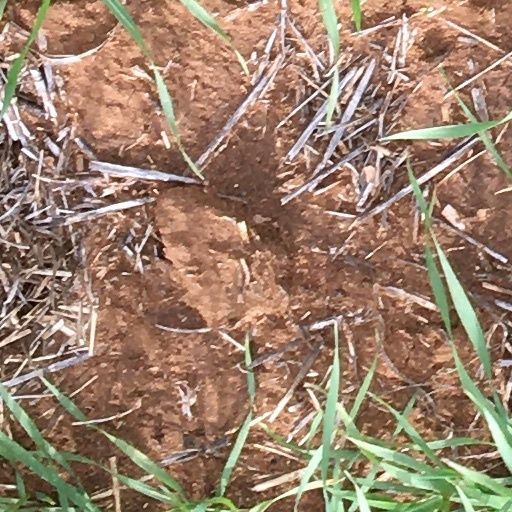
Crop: wheat